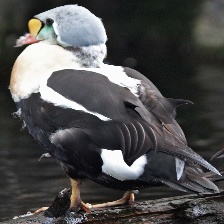
Species: KING EIDER
Scientific name: SOMATERIA SPECTABILIS
ImageNet parent category: drake